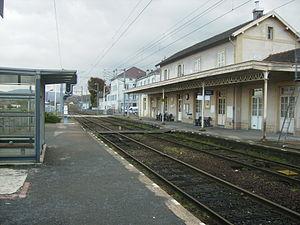
La gare d’Arches est une gare ferroviaire française des lignes d'Épinal à Bussang et d'Arches à Saint-Dié, située sur le territoire de la commune d'Arches, dans le département des Vosges, en région Grand Est.
Arches est une commune française située dans le département des Vosges, en région Grand Est.